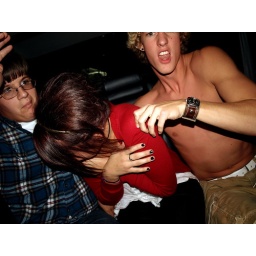
riding in cars with boys